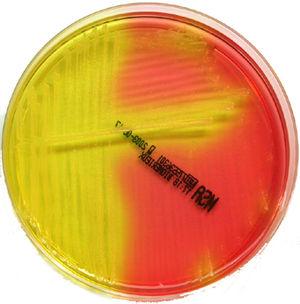
S.aureus sur gélose de Chapman (image personnelle) Philippinjl 7 février 2007 à 14:18 (CET)
La gélose Chapman est un milieu de culture semi-synthétique utilisé pour la sélection des bactéries halophiles, et plus particulièrement de celles qui fermentent le mannitol.